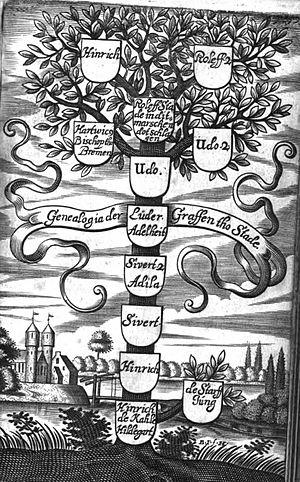
La Marche de Stade est un comté de l'empire othonien recouvrant la vallée inférieure de l’Elbe, et dont la principale forteresse était le château de Stade. Le chroniqueur Helmold de Bosau écrit vers 1145 qu’à hauteur du château de Stade, les deux rives de l'Elbe appartiennent au comte de l'endroit. Le pays fut entre 944 et 1144 fief des princes Odoniens, lesquels étaient alliés aux grandes familles nobles de Saxe : les Widukind, Immedinger, Ludolphides et Billung. Il s'agissait à vrai dire plutôt d'un amas de territoires déconnectés les uns des autres, que d'un comté au sens moderne : Adam de Brême assure qu'au XIᵉ siècle le comté des Odoniens est éparpillé à travers tout le diocèse de Brême-Hambourg. Sous le règne de Lothaire-Odon Iᵉʳ en 1056, la Marche de Stade devint, par union personnelle avec la Marche du Nord, l'un des cercles primitifs de la Marche de Brandebourg.